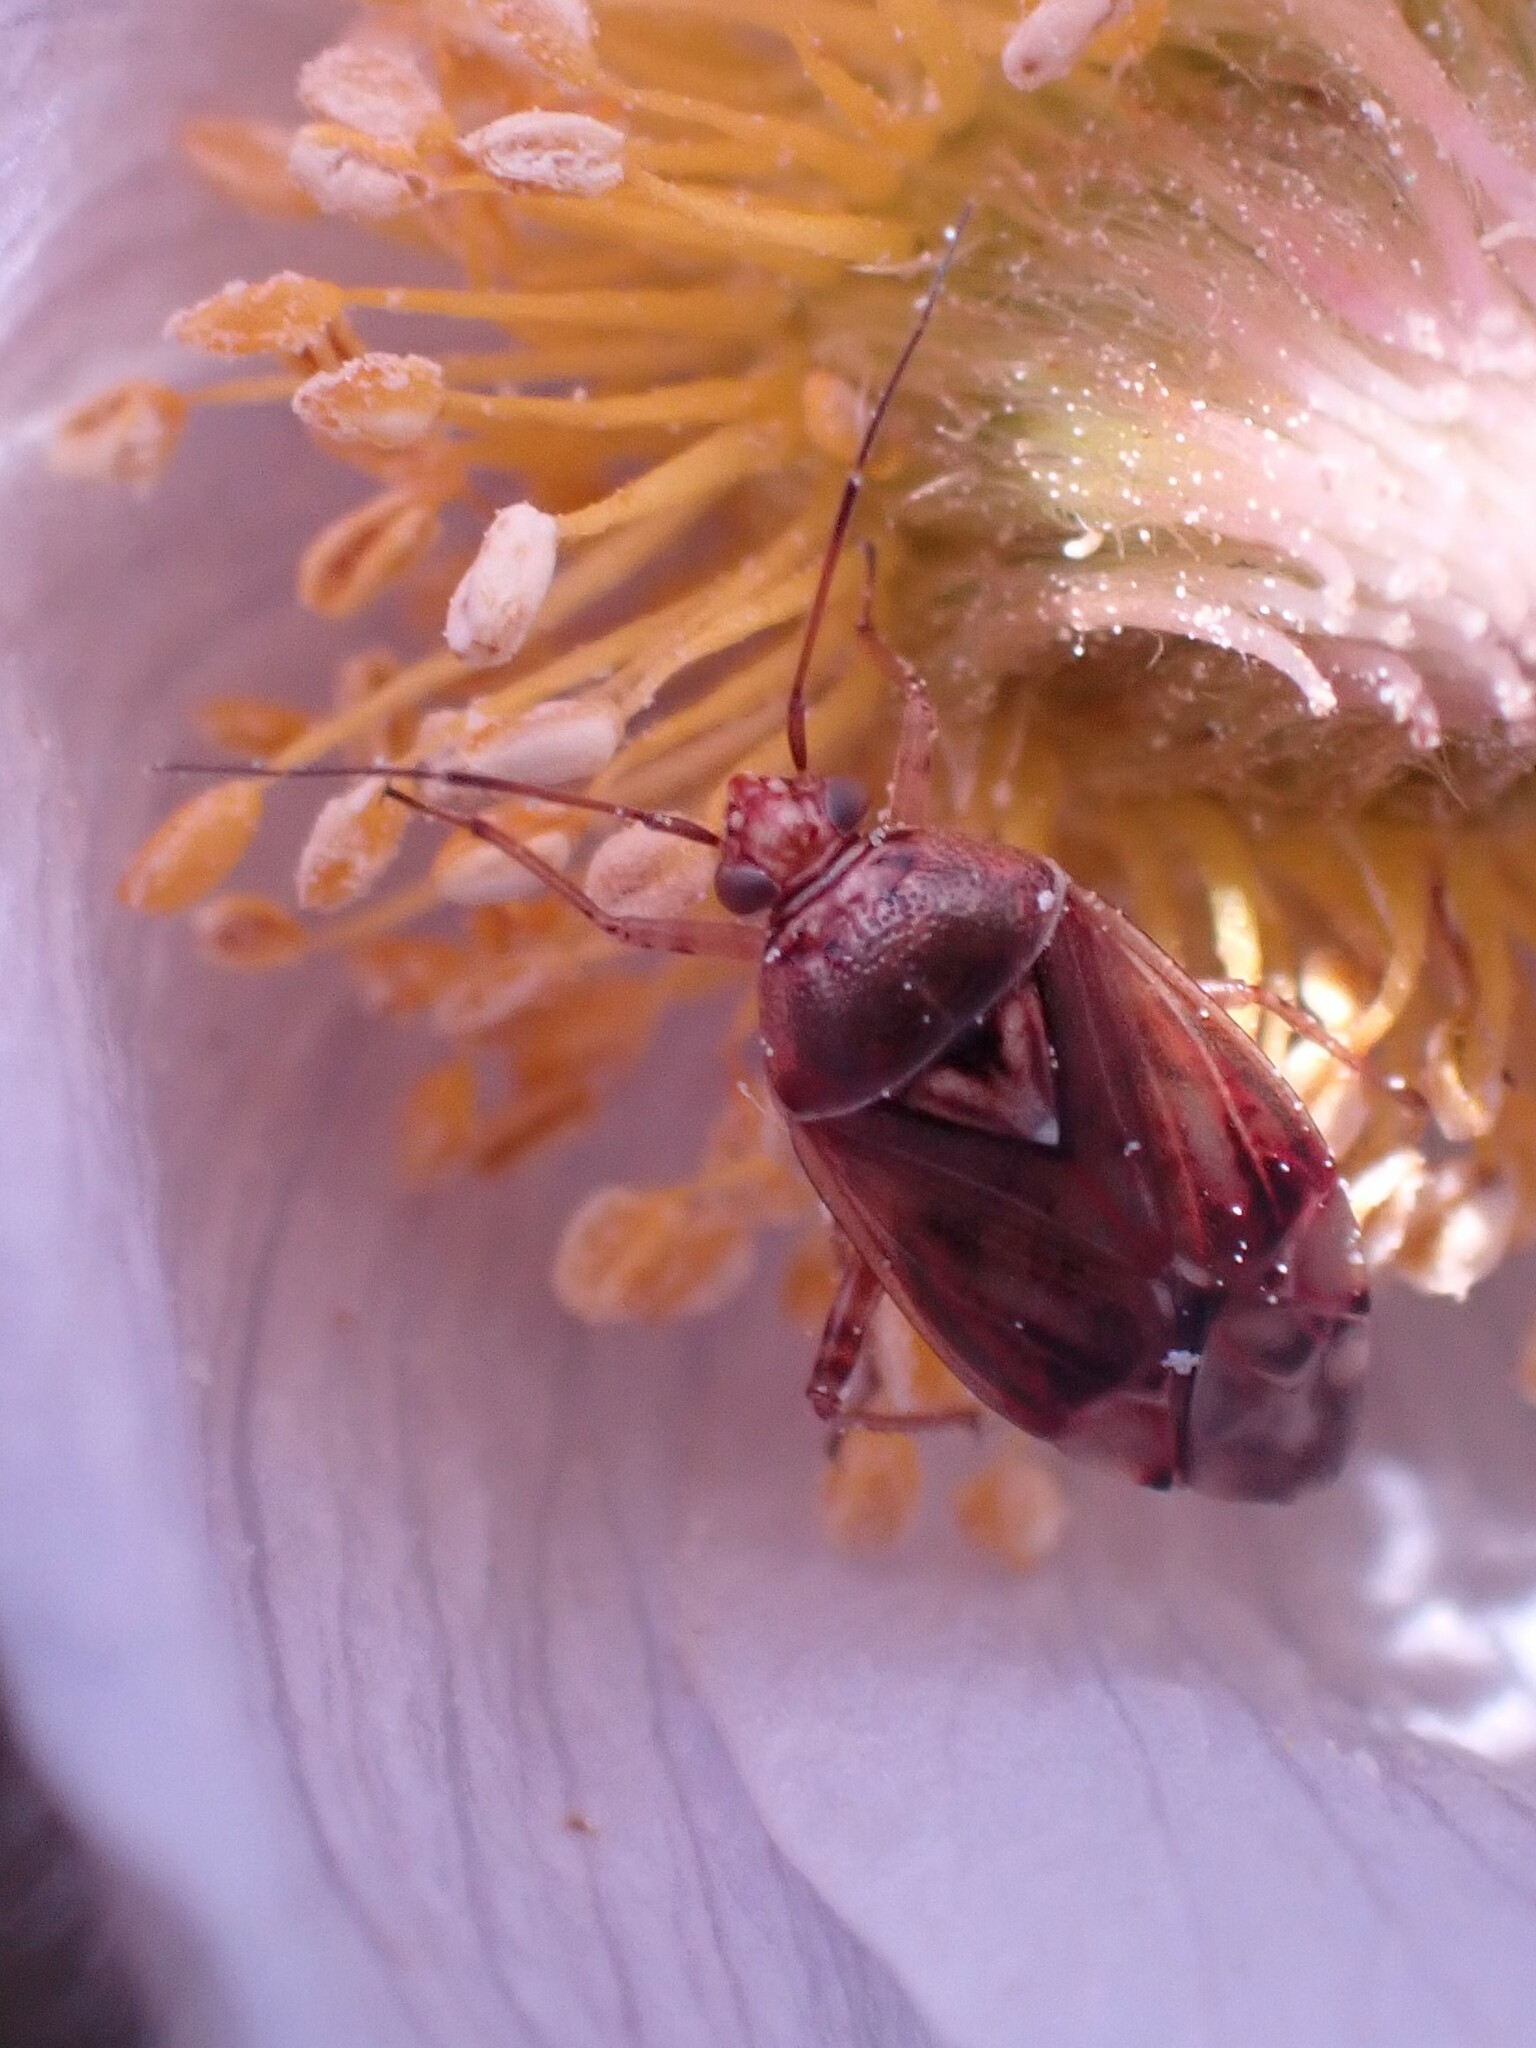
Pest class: lygus_bug